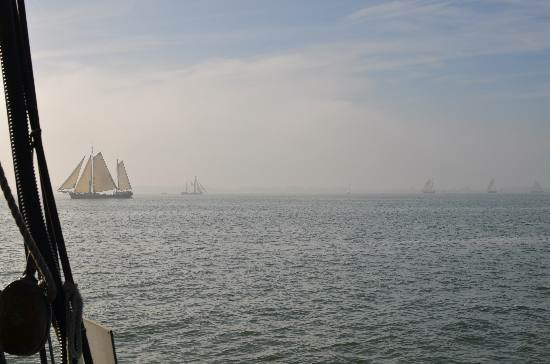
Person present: No